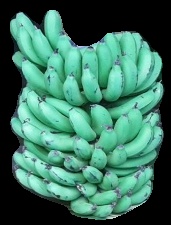
Variety: pachbale
Grade: grade1